Massimo Troisi

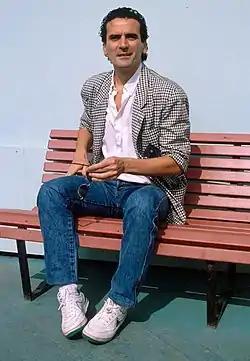
Troisi in 1989

Massimo Troisi (19 February 1953 – 4 June 1994) was an Italian actor, cabaret performer, comedian, screenwriter and film director. He is best known for his works in the films "I'm Starting back from Three" (1981) and "" (1994), for which he was posthumously nominated for two Oscars. Nicknamed "the comedian of feelings", he is considered one of the most important actors of Italian theater and cinema.